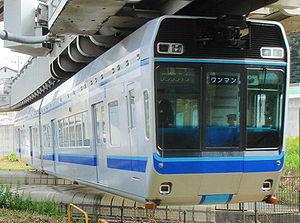
Ci-après la liste des monorails en service dans le monde. Ce système particulier de transport guidé est comparable au chemin de fer en dépit de son infrastructure spécifique.